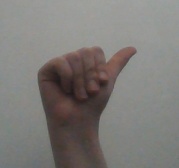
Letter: dhad